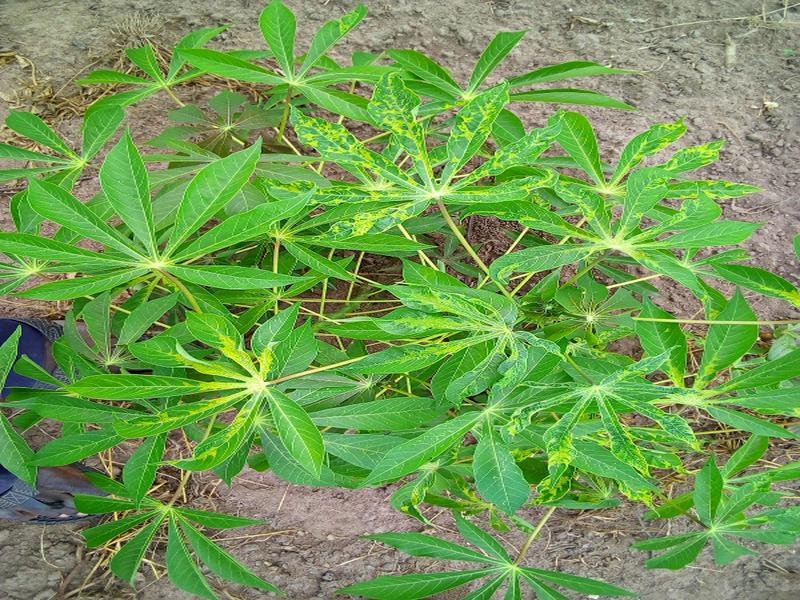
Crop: cassava
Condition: mosaic_disease